Thomas Wall (politician)

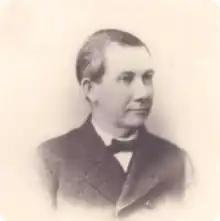
Thomas R. Wall (1840-1896)

Thomas Robert Wall (May 4, 1840 – April 13, 1896) was an American lumberman, banker, farmer and politician.